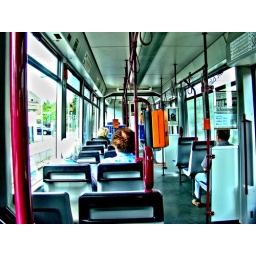
street car in Germany- 3